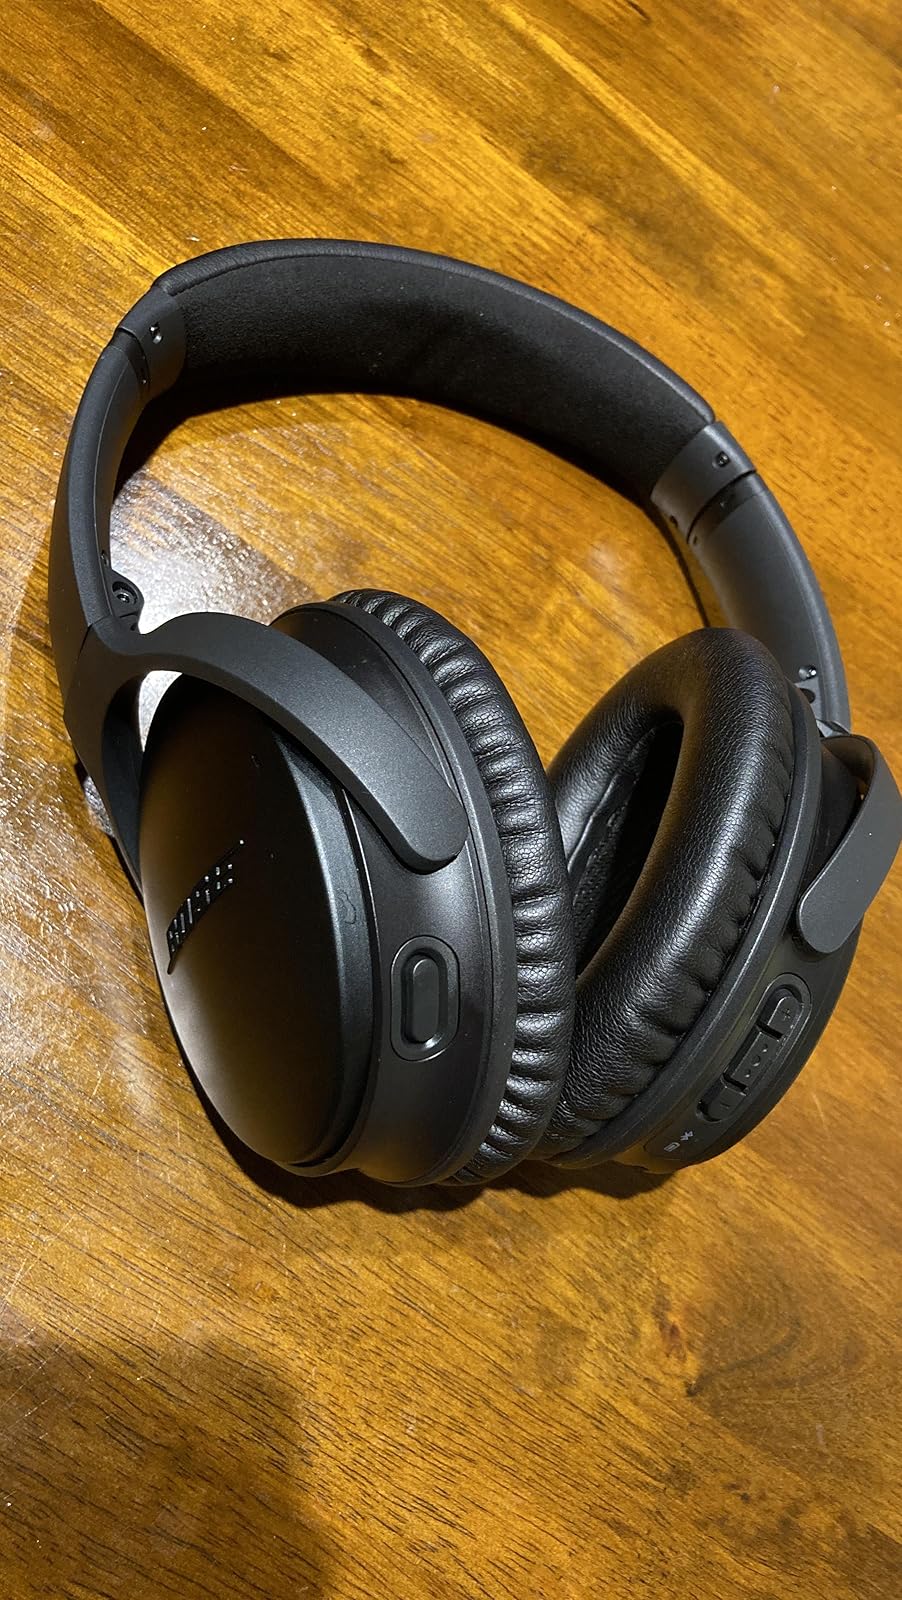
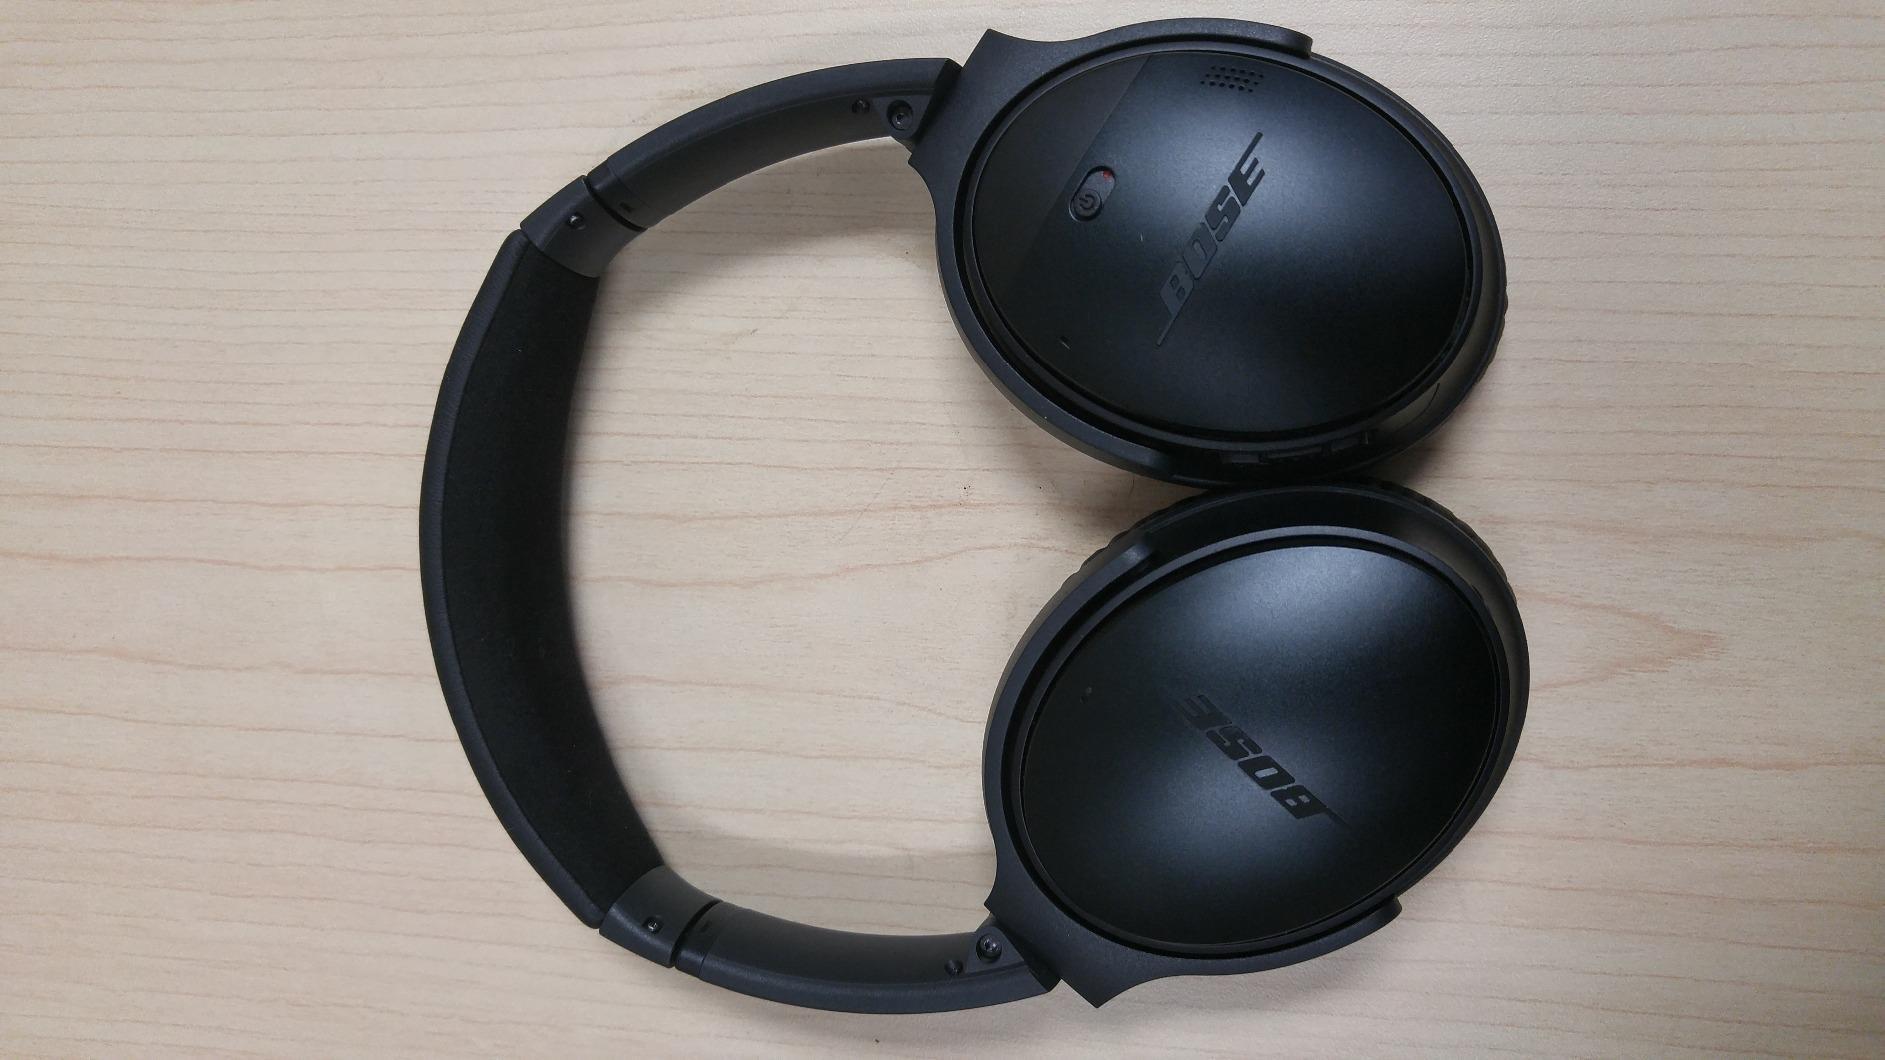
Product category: headphones
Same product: yes